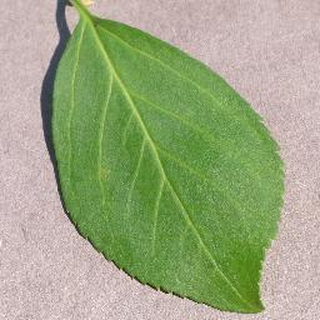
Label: healthy_cherry